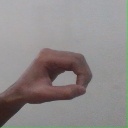
अक्षर: औ